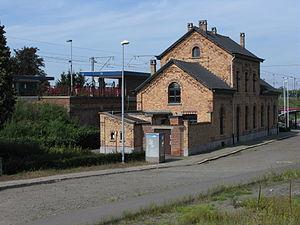
Les gares de plan type 1895 sont un type de gare de petite ou moyenne importance, construit sur tout le territoire de Belgique entre 1895 et 1914 à la suite des gares de plan type 1881. L’objectif de ce plan rationnel était de disposer, à moindre frais, de bâtiments de gares d’aspect et de disposition homogènes, simples à construire et adaptables aux besoins de la localité qu’ils desservaient. 61 de ces gares ont été construites et beaucoup d’entre-elles furent édifiées en remplacement de gares plus anciennes, souvent héritées des compagnies privées reprises par l’État.
La ligne S1 du RER bruxellois, plus simplement nommée S1, est une ligne de train de l'offre ferroviaire suburbaine à Bruxelles, étape du projet Réseau express régional bruxellois, elle traverse Bruxelles sur un axe Sud-Nord : Nivelles - Bruxelles - Malines.
La Gare de Weerde est une gare située sur les lignes 25 et 27 du réseau Infrabel, à Weerde, une section de la commune de Zemst.